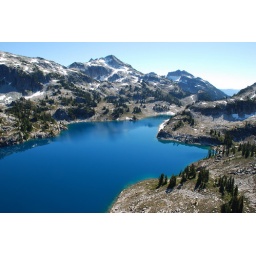
I could not believe how blue the water in this particular lake was.